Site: brandenburg
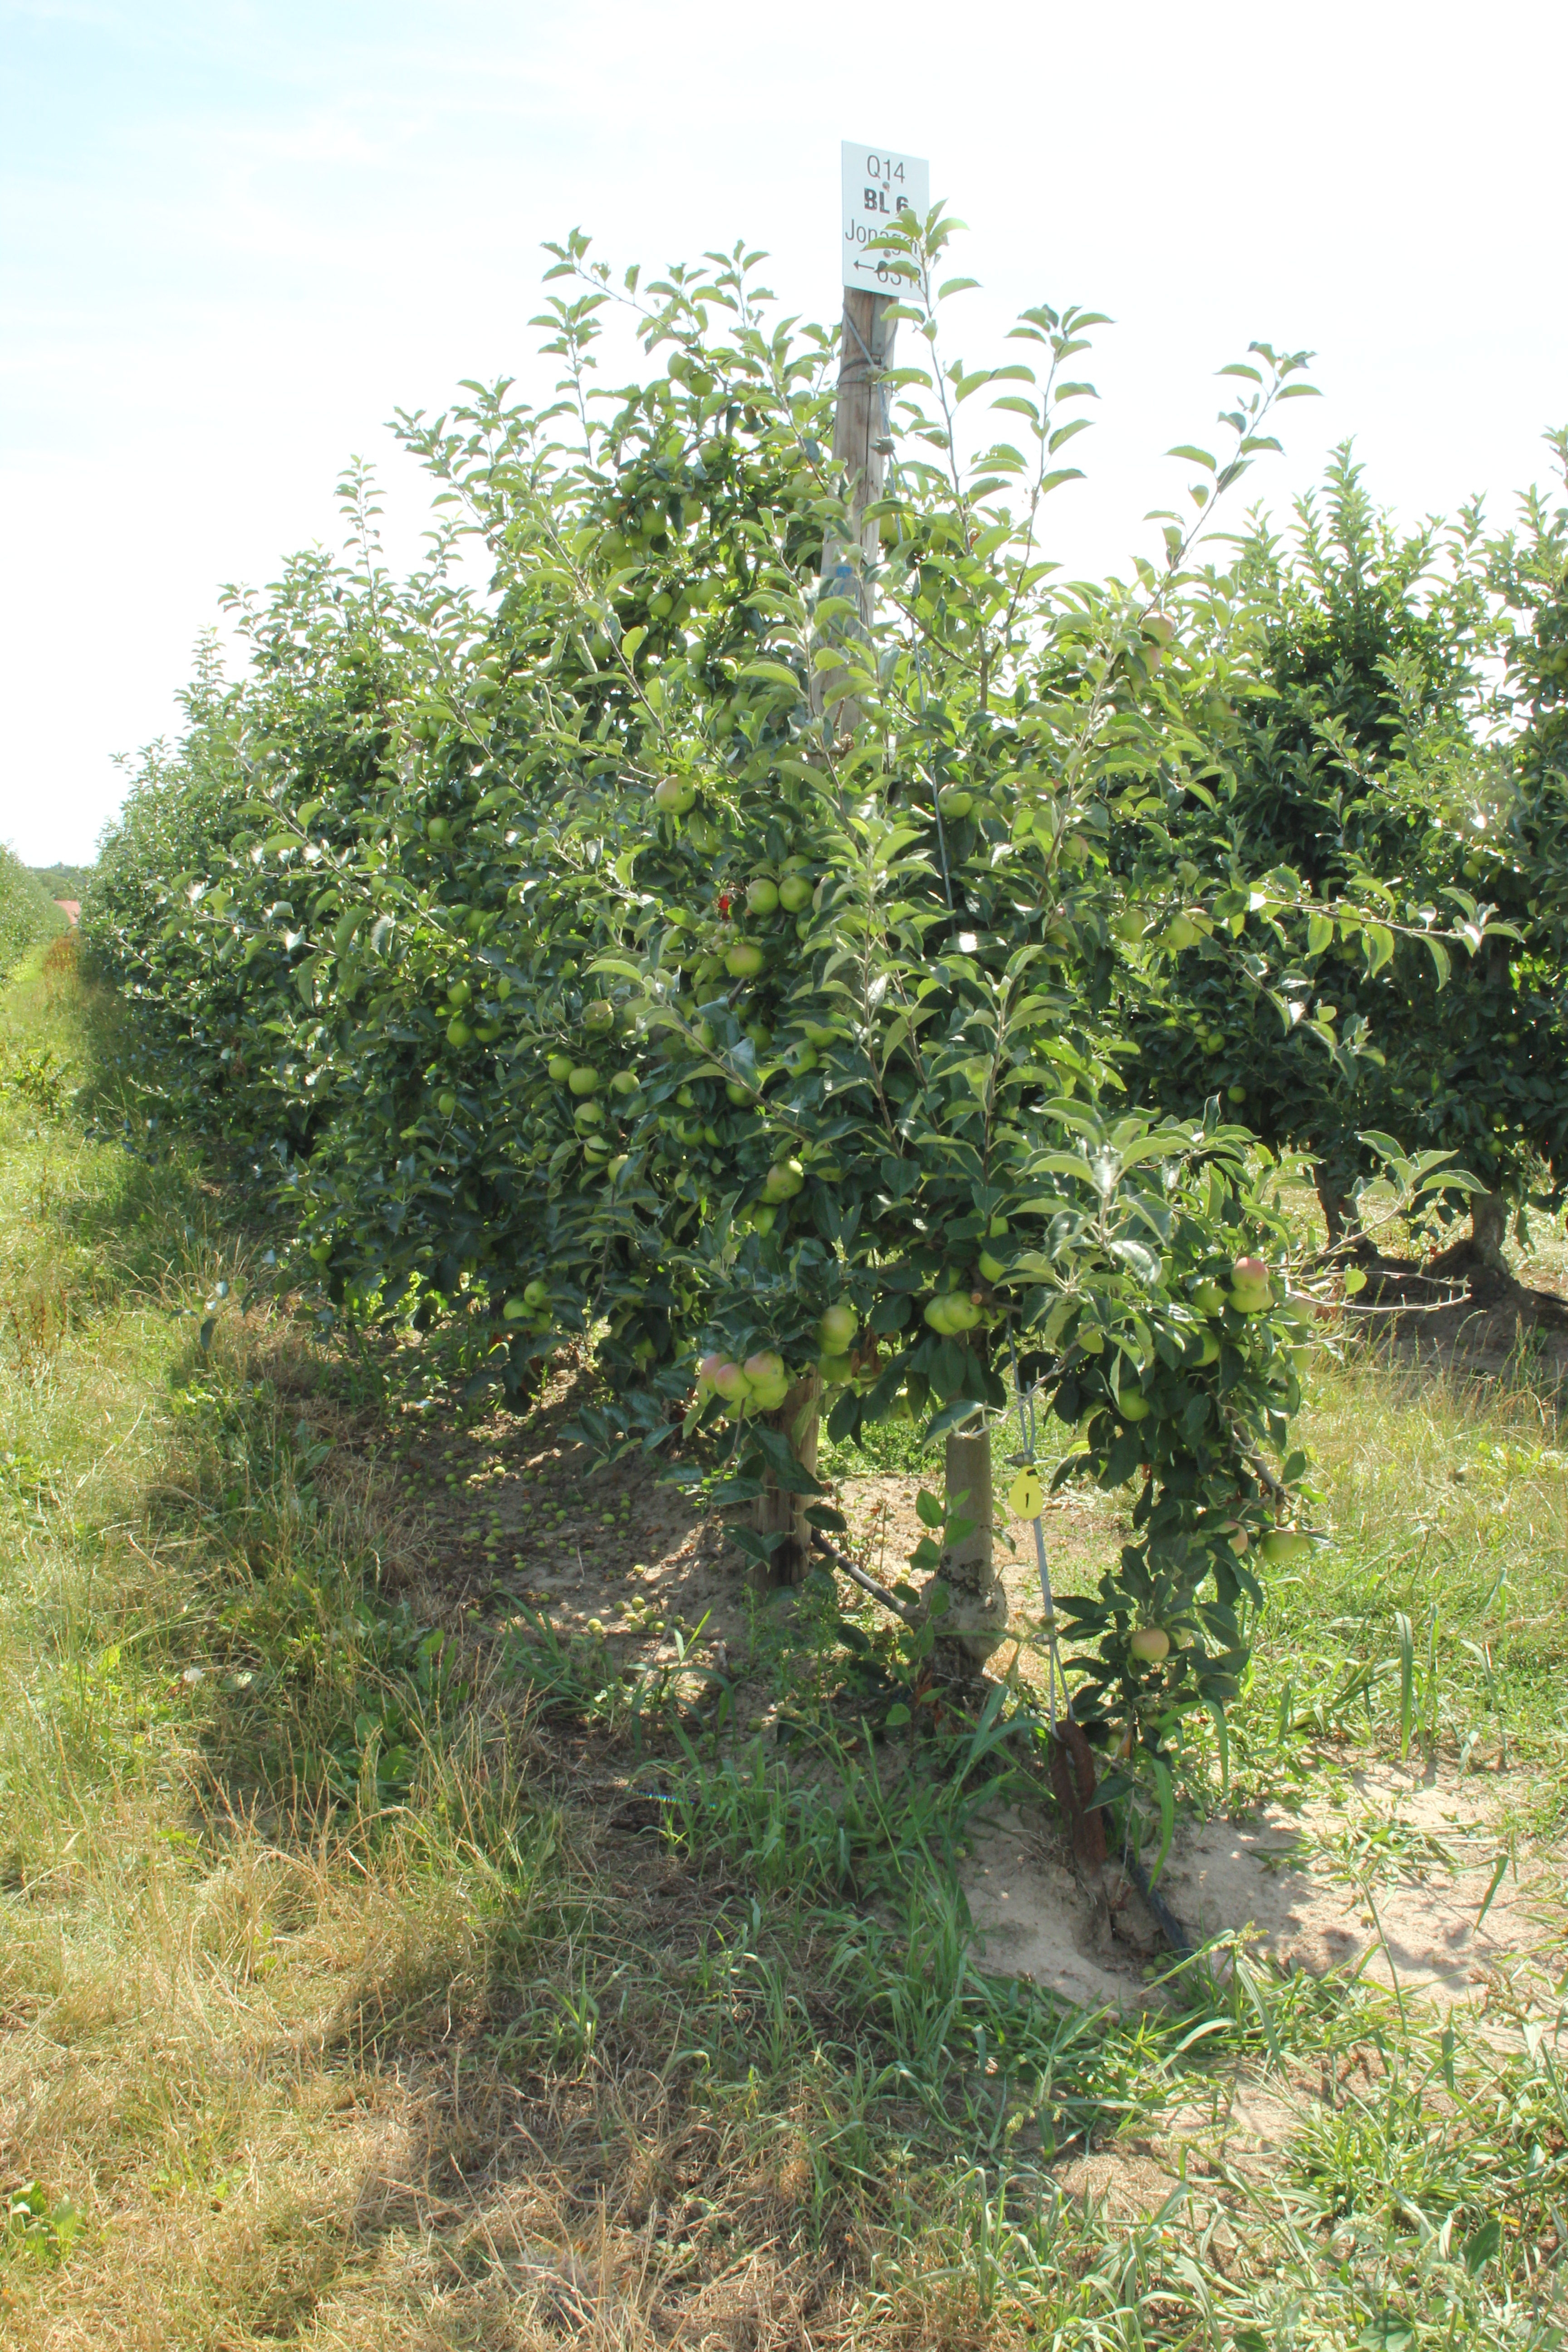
Growth stage (BBCH 77): Development of fruit